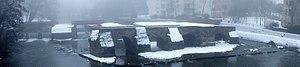
Le pont des Vendéens, dans le quartier de Pontlieue au Mans, sous la neige.
La ville du Mans est traversée par deux cours d'eau: la Sarthe et l'Huisne. Les romains construisirent les premiers aqueducs de la ville au cours du Iᵉʳ siècle de notre ère. Un port de commerce primitif fut installé, certainement sur la rive gauche de la Sarthe. Cet axe finit par devenir entièrement navigable au cours du XIXᵉ siècle, avant d'être supplanté par les voies ferroviaires. La Sarthe fut toujours privilégiée pour la navigation comparé à l'Huisne, qui en revanche, est le réservoir d'eau potable de la ville. La situation géographique de la Sarthe lui permit de voir se développer davantage d'infrastructures autour d'elle en comparaison de l'Huisne.